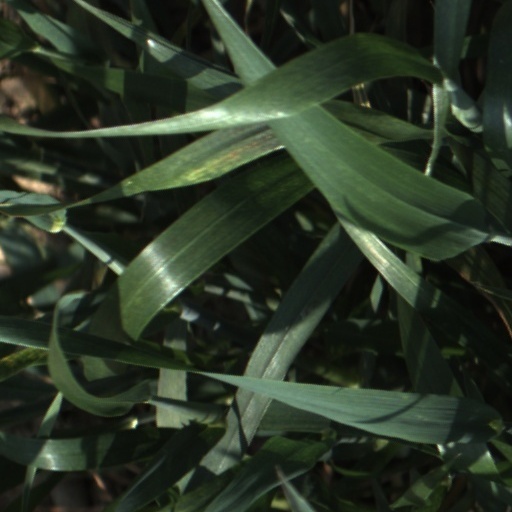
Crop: wheat